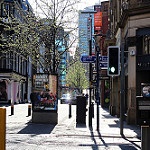
Label: street